Sky position (RA, Dec in degrees): 337.519, 0.597
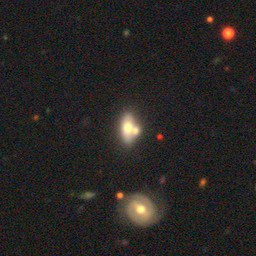
Galaxy morphology: Merging Galaxies